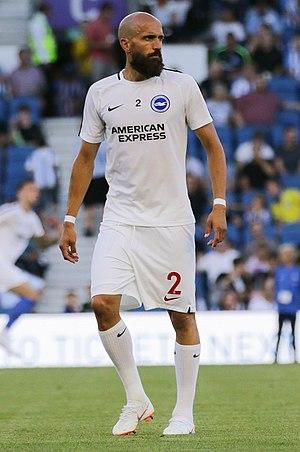
Bruno Saltor Grau, surnommé Bruno, né le 10 janvier 1980 à El Masnou, est un footballeur espagnol évoluant au poste de défenseur latéral droit ou gauche du début des années 2000 à la fin des années 2010.